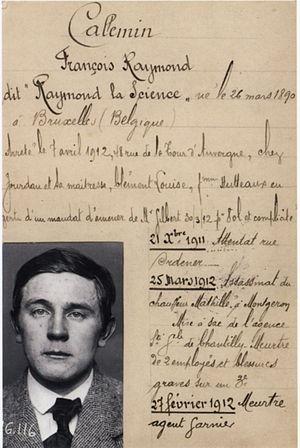
Raymond Callemin, né le 26 mars 1890 à Bruxelles, guillotiné dans le 14ᵉ arrondissement de Paris, devant les portes de la prison de la Santé, le 21 avril 1913, est un militant anarchiste, membre de la bande à Bonnot, plus connu sous le surnom de Raymond la Science.